Kate del Castillo

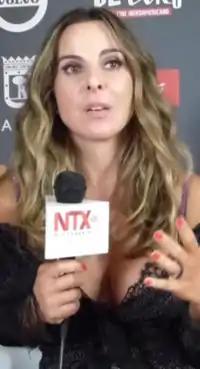
del Castillo in 2017

Unbeknownst to del Castillo, Guzmán was a longtime fan who harbored romantic feelings for her. Authorities found DVDs of "La Reina del Sur" at the safe house stormed during Guzmán's initial capture. Del Castillo was contacted by Guzmán's lawyer to discuss producing a biographical film about Guzmán in 2014. As a result of the meetings, she obtained the rights to his life and was unknowingly placed under CISEN surveillance. Communication increased following Guzmán's escape from prison in July 2015. She received a cell phone and the code names "Hermosa" and "Dama" from Guzmán. She brokered an interview between American actor Sean Penn and Guzmán in October 2015, shortly before Mexican Marines recaptured him (del Castillo claims in her that she did not know Penn intended to interview the drug lord during the meeting). CISEN later released photographs of del Castillo at the meetings with Guzmán's lawyer and of the arrival of the actress and Penn to Mexico.